History of anthropology by country

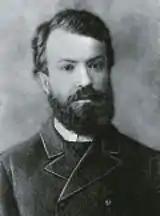
Vladimir Bogoraz, one of the founding fathers of Siberian studies in Russia

Siberia as a territory was important in the development of Russian anthropology due to its position of alterity within Russia. Siberia and the people of Northern Russia were points of great interest throughout various periods in Russian history as it tried to better understand its own people.